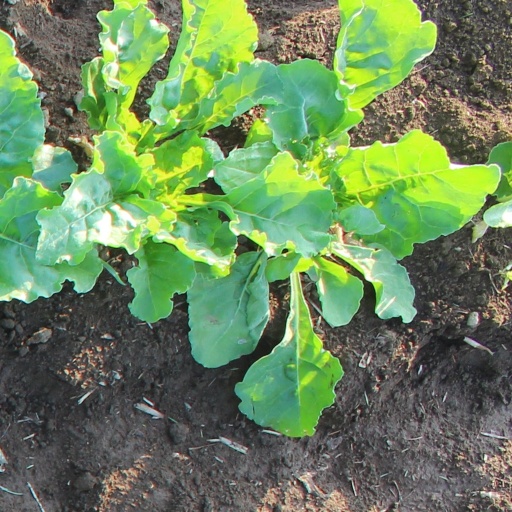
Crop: sugar beet